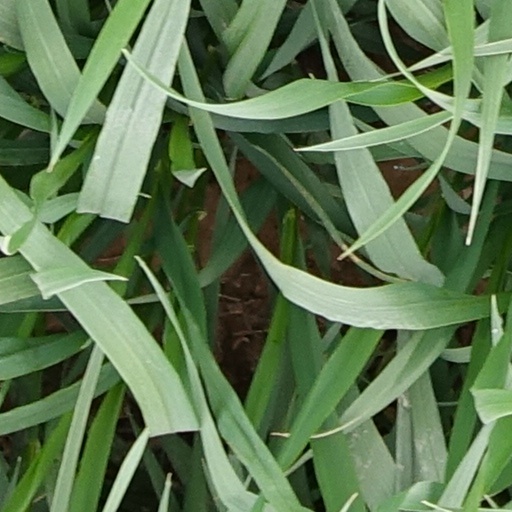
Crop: wheat